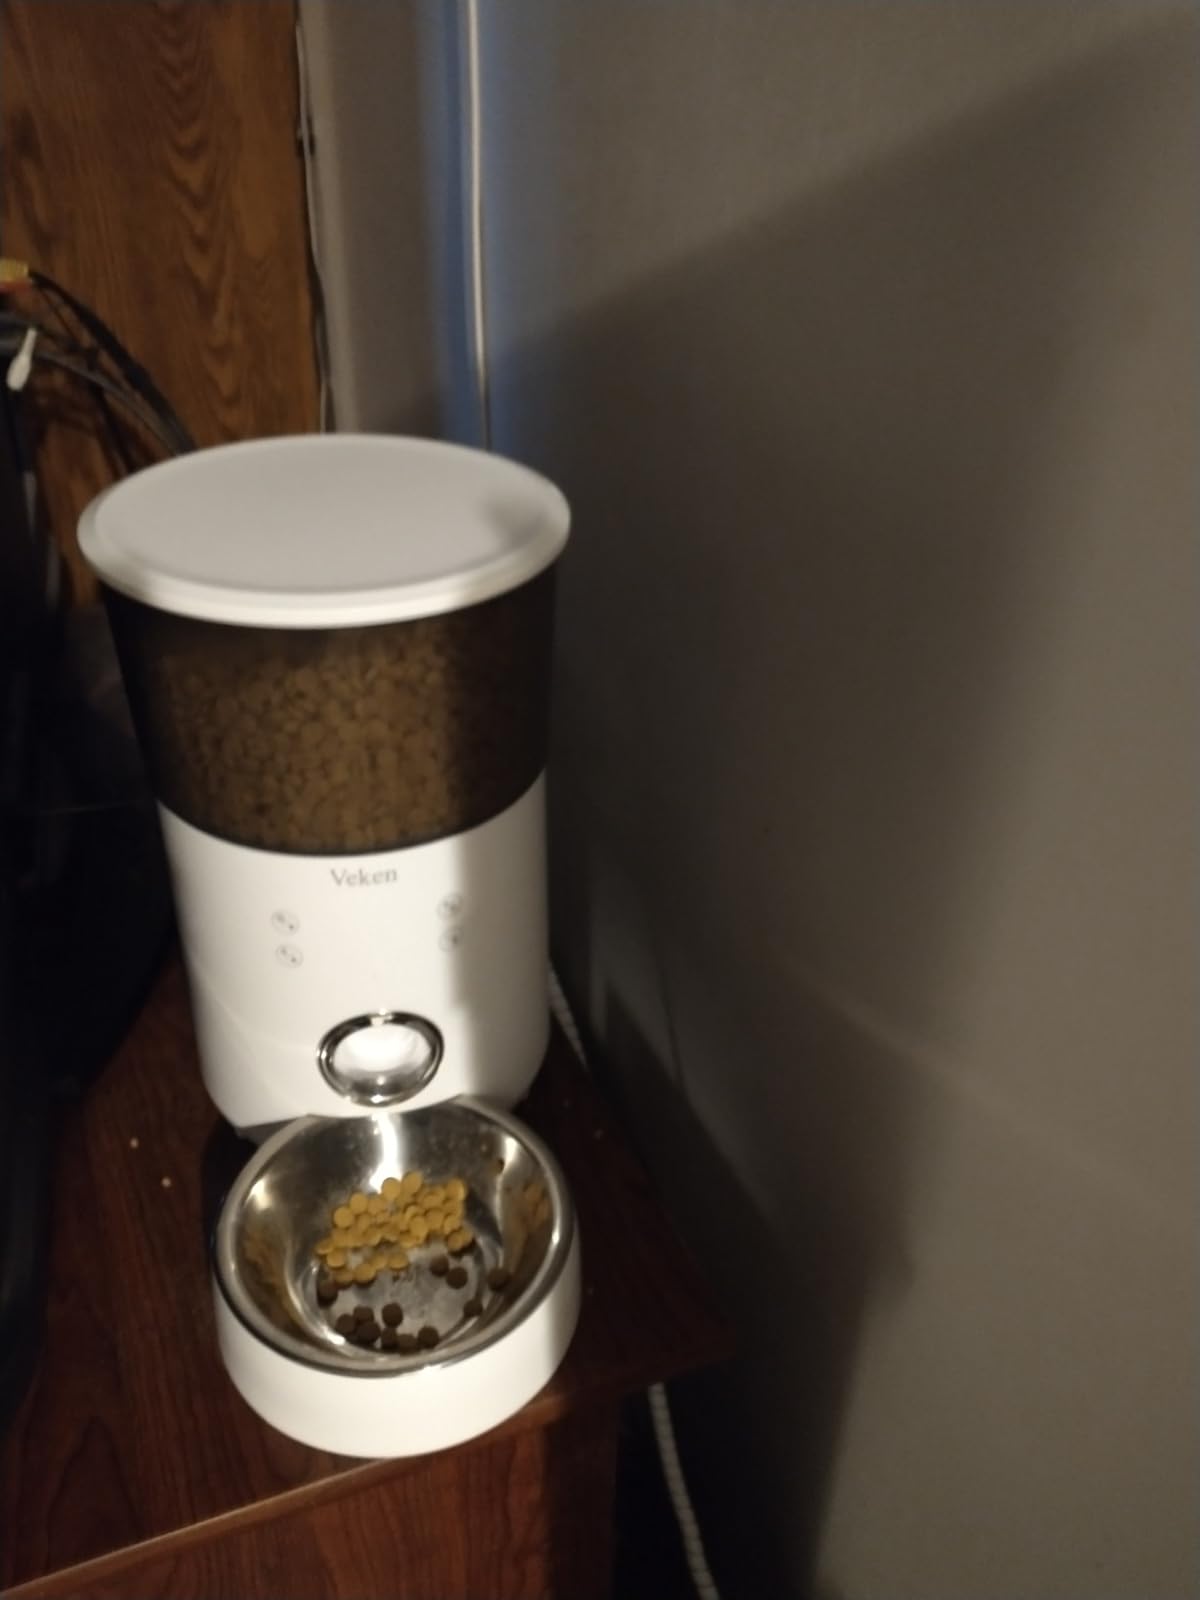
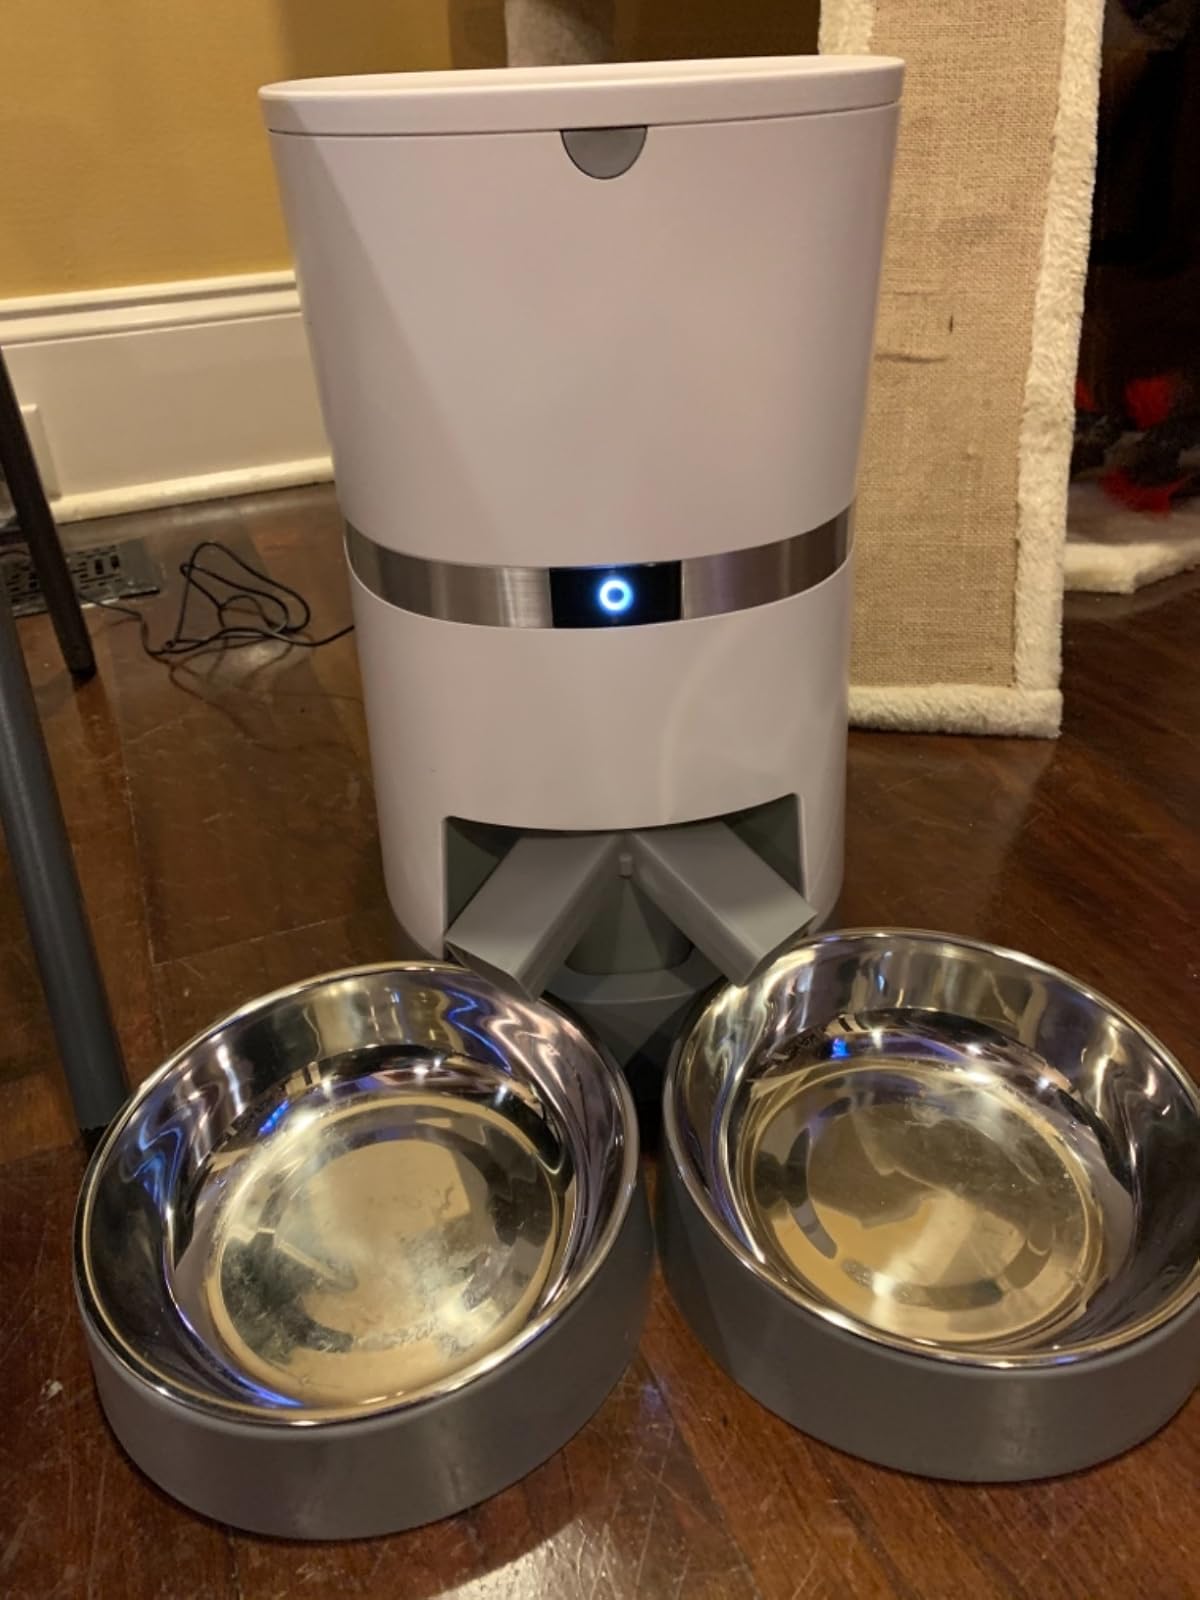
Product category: items_feeder
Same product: no